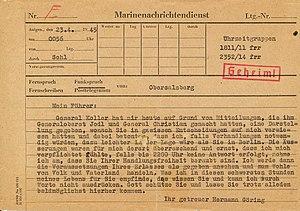
Le « télégramme Göring » est un télégramme envoyé le 23 avril 1945 par Hermann Göring à Adolf Hitler, réfugié dans le bunker de la chancellerie du Reich. Dans ce télégramme, Hermann Göring, conscient de la réalité de la situation institutionnelle du Reich, sollicite l'autorisation d'appliquer les dispositions prévues par le décret du 29 juin 1941.